Disentis

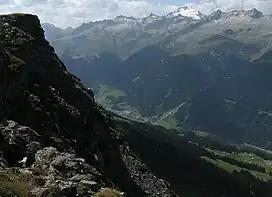
Disentis valley seen from southeast

Tourism started around 1870 and today Disentis is a resort offering of hiking trails in summer and of cross country tracks in winter. For alpine skiers there are 6 ski lift up to 2833m. There are 14 hotels and 21 restaurants, and together with neighbour municipality Sedrun, Disentis offers a total of 10,000 beds in hotels and holiday apartments.